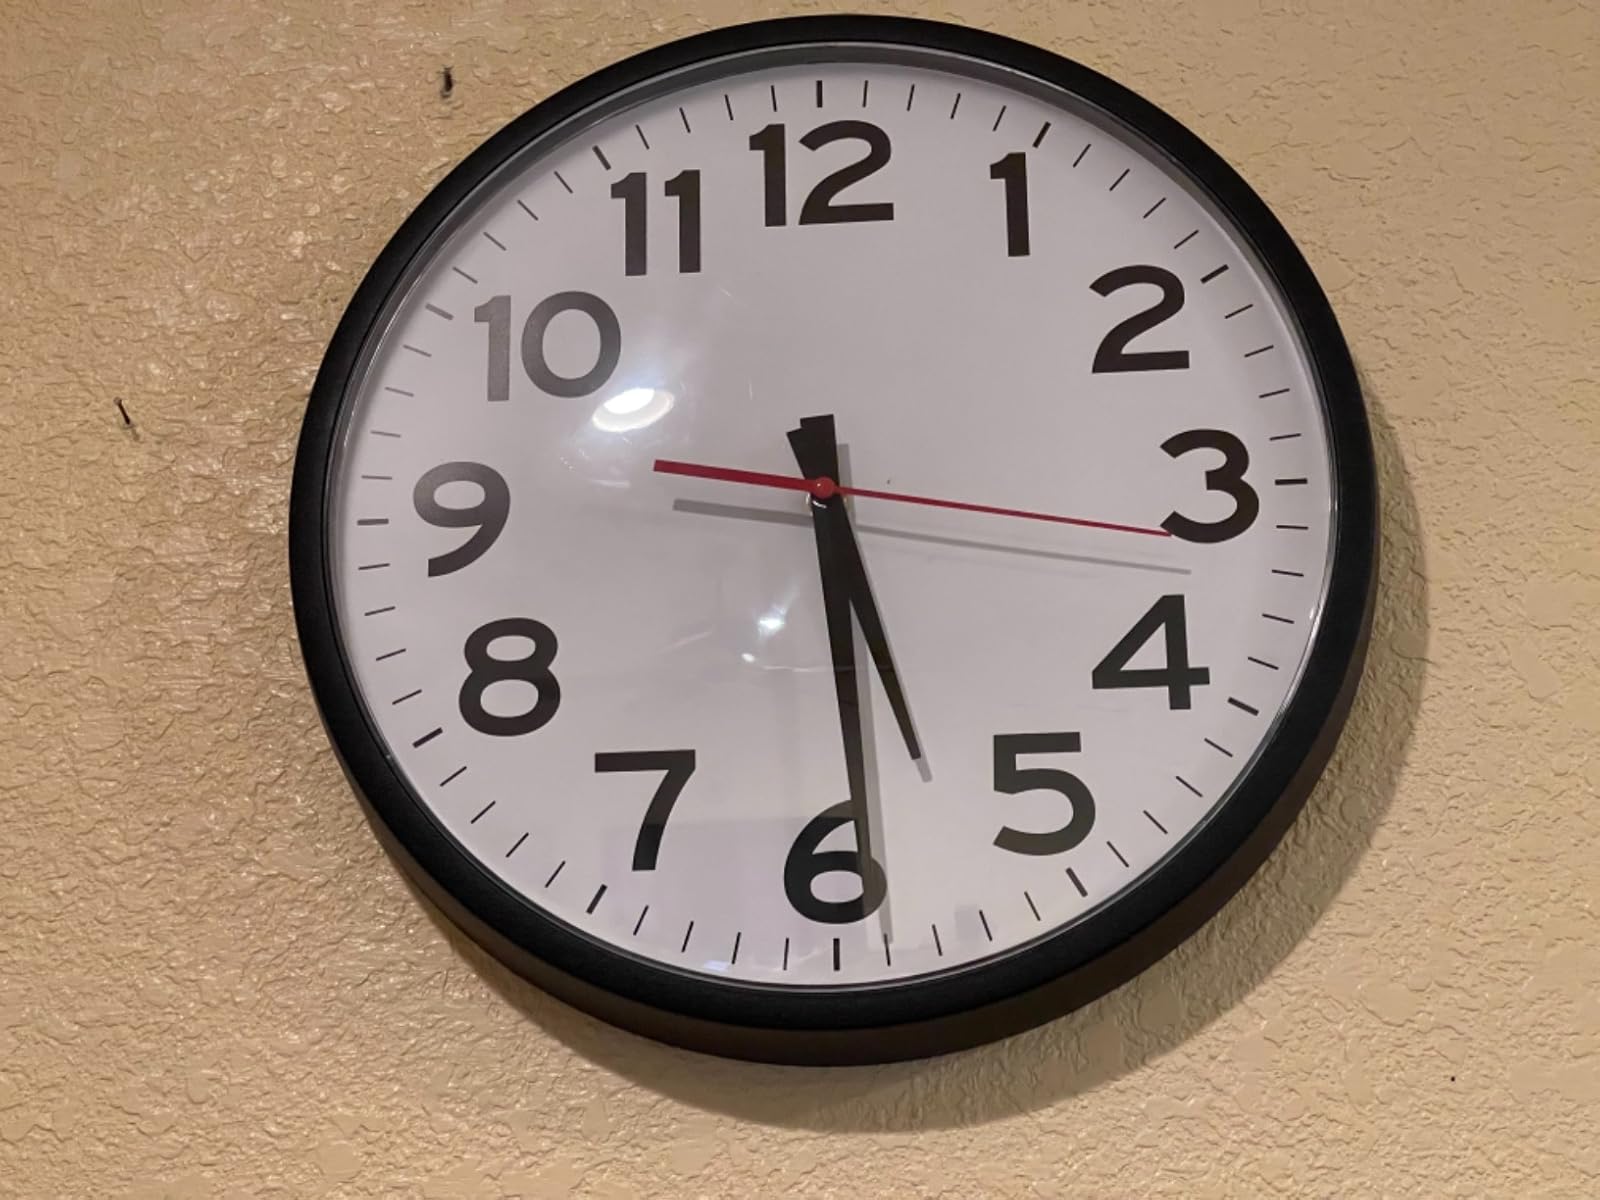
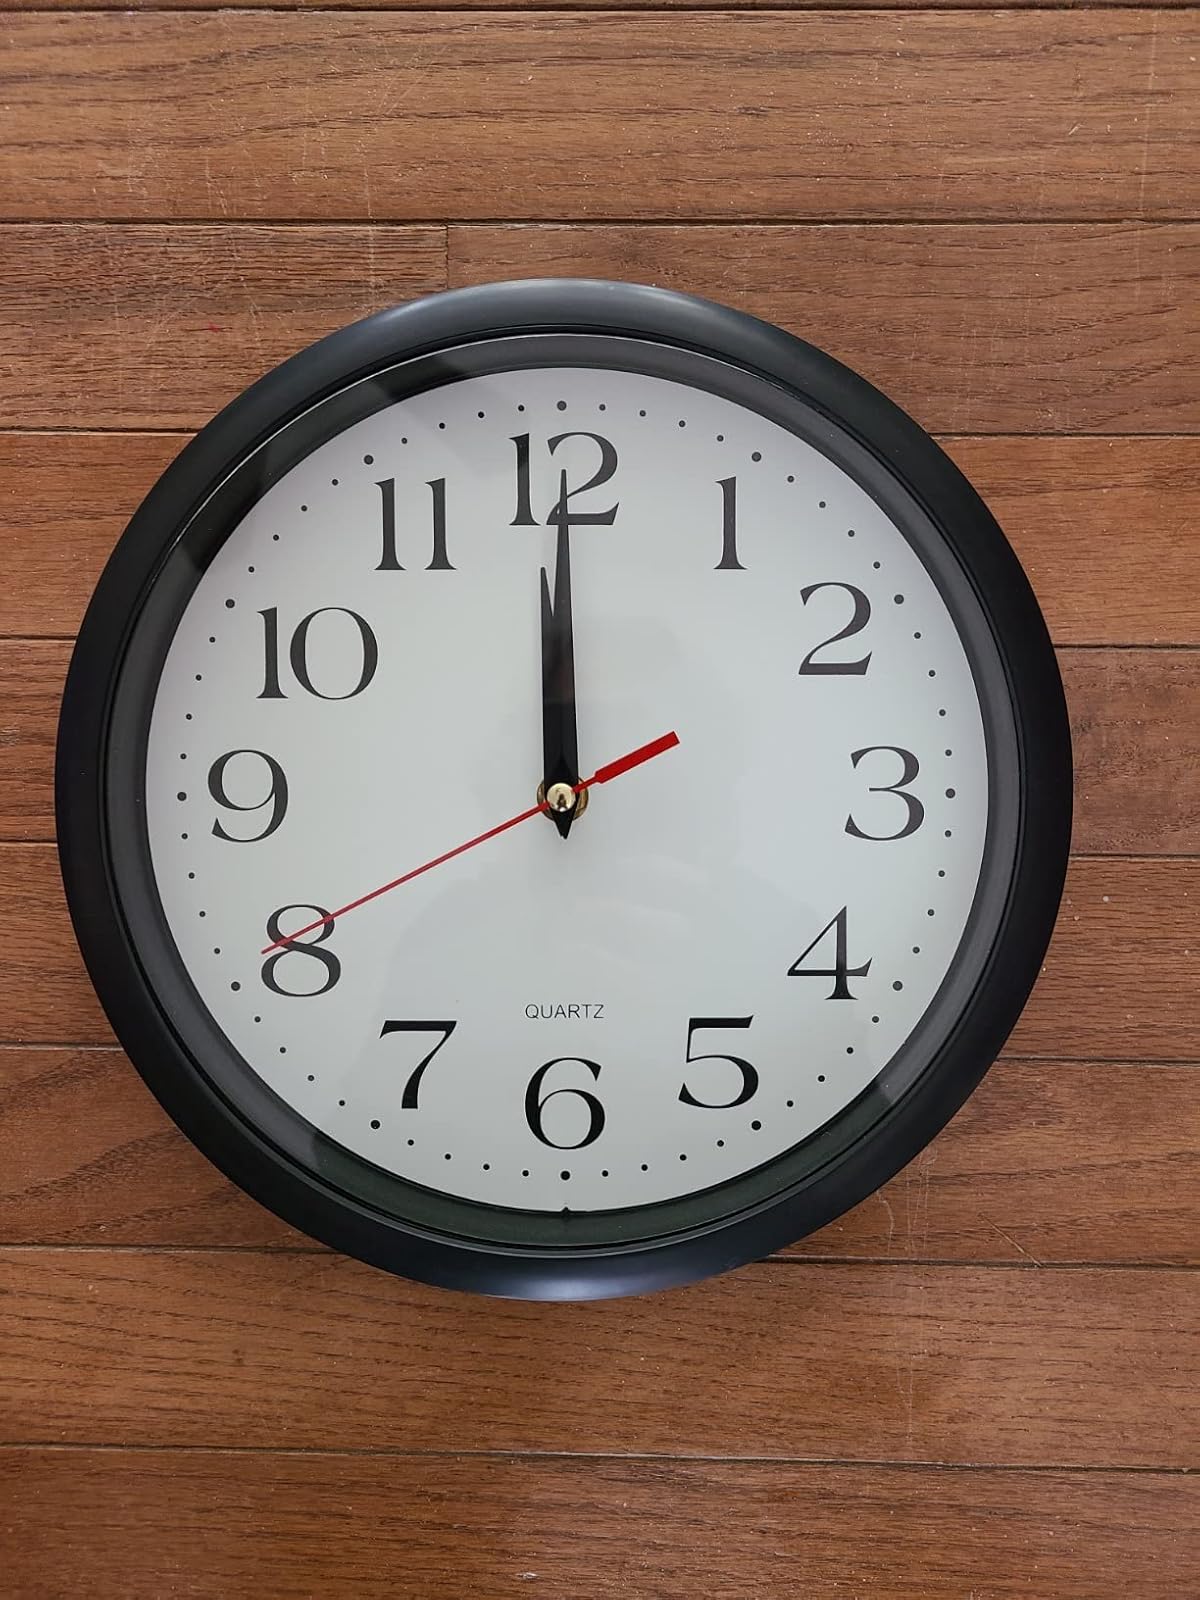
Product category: clock
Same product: no